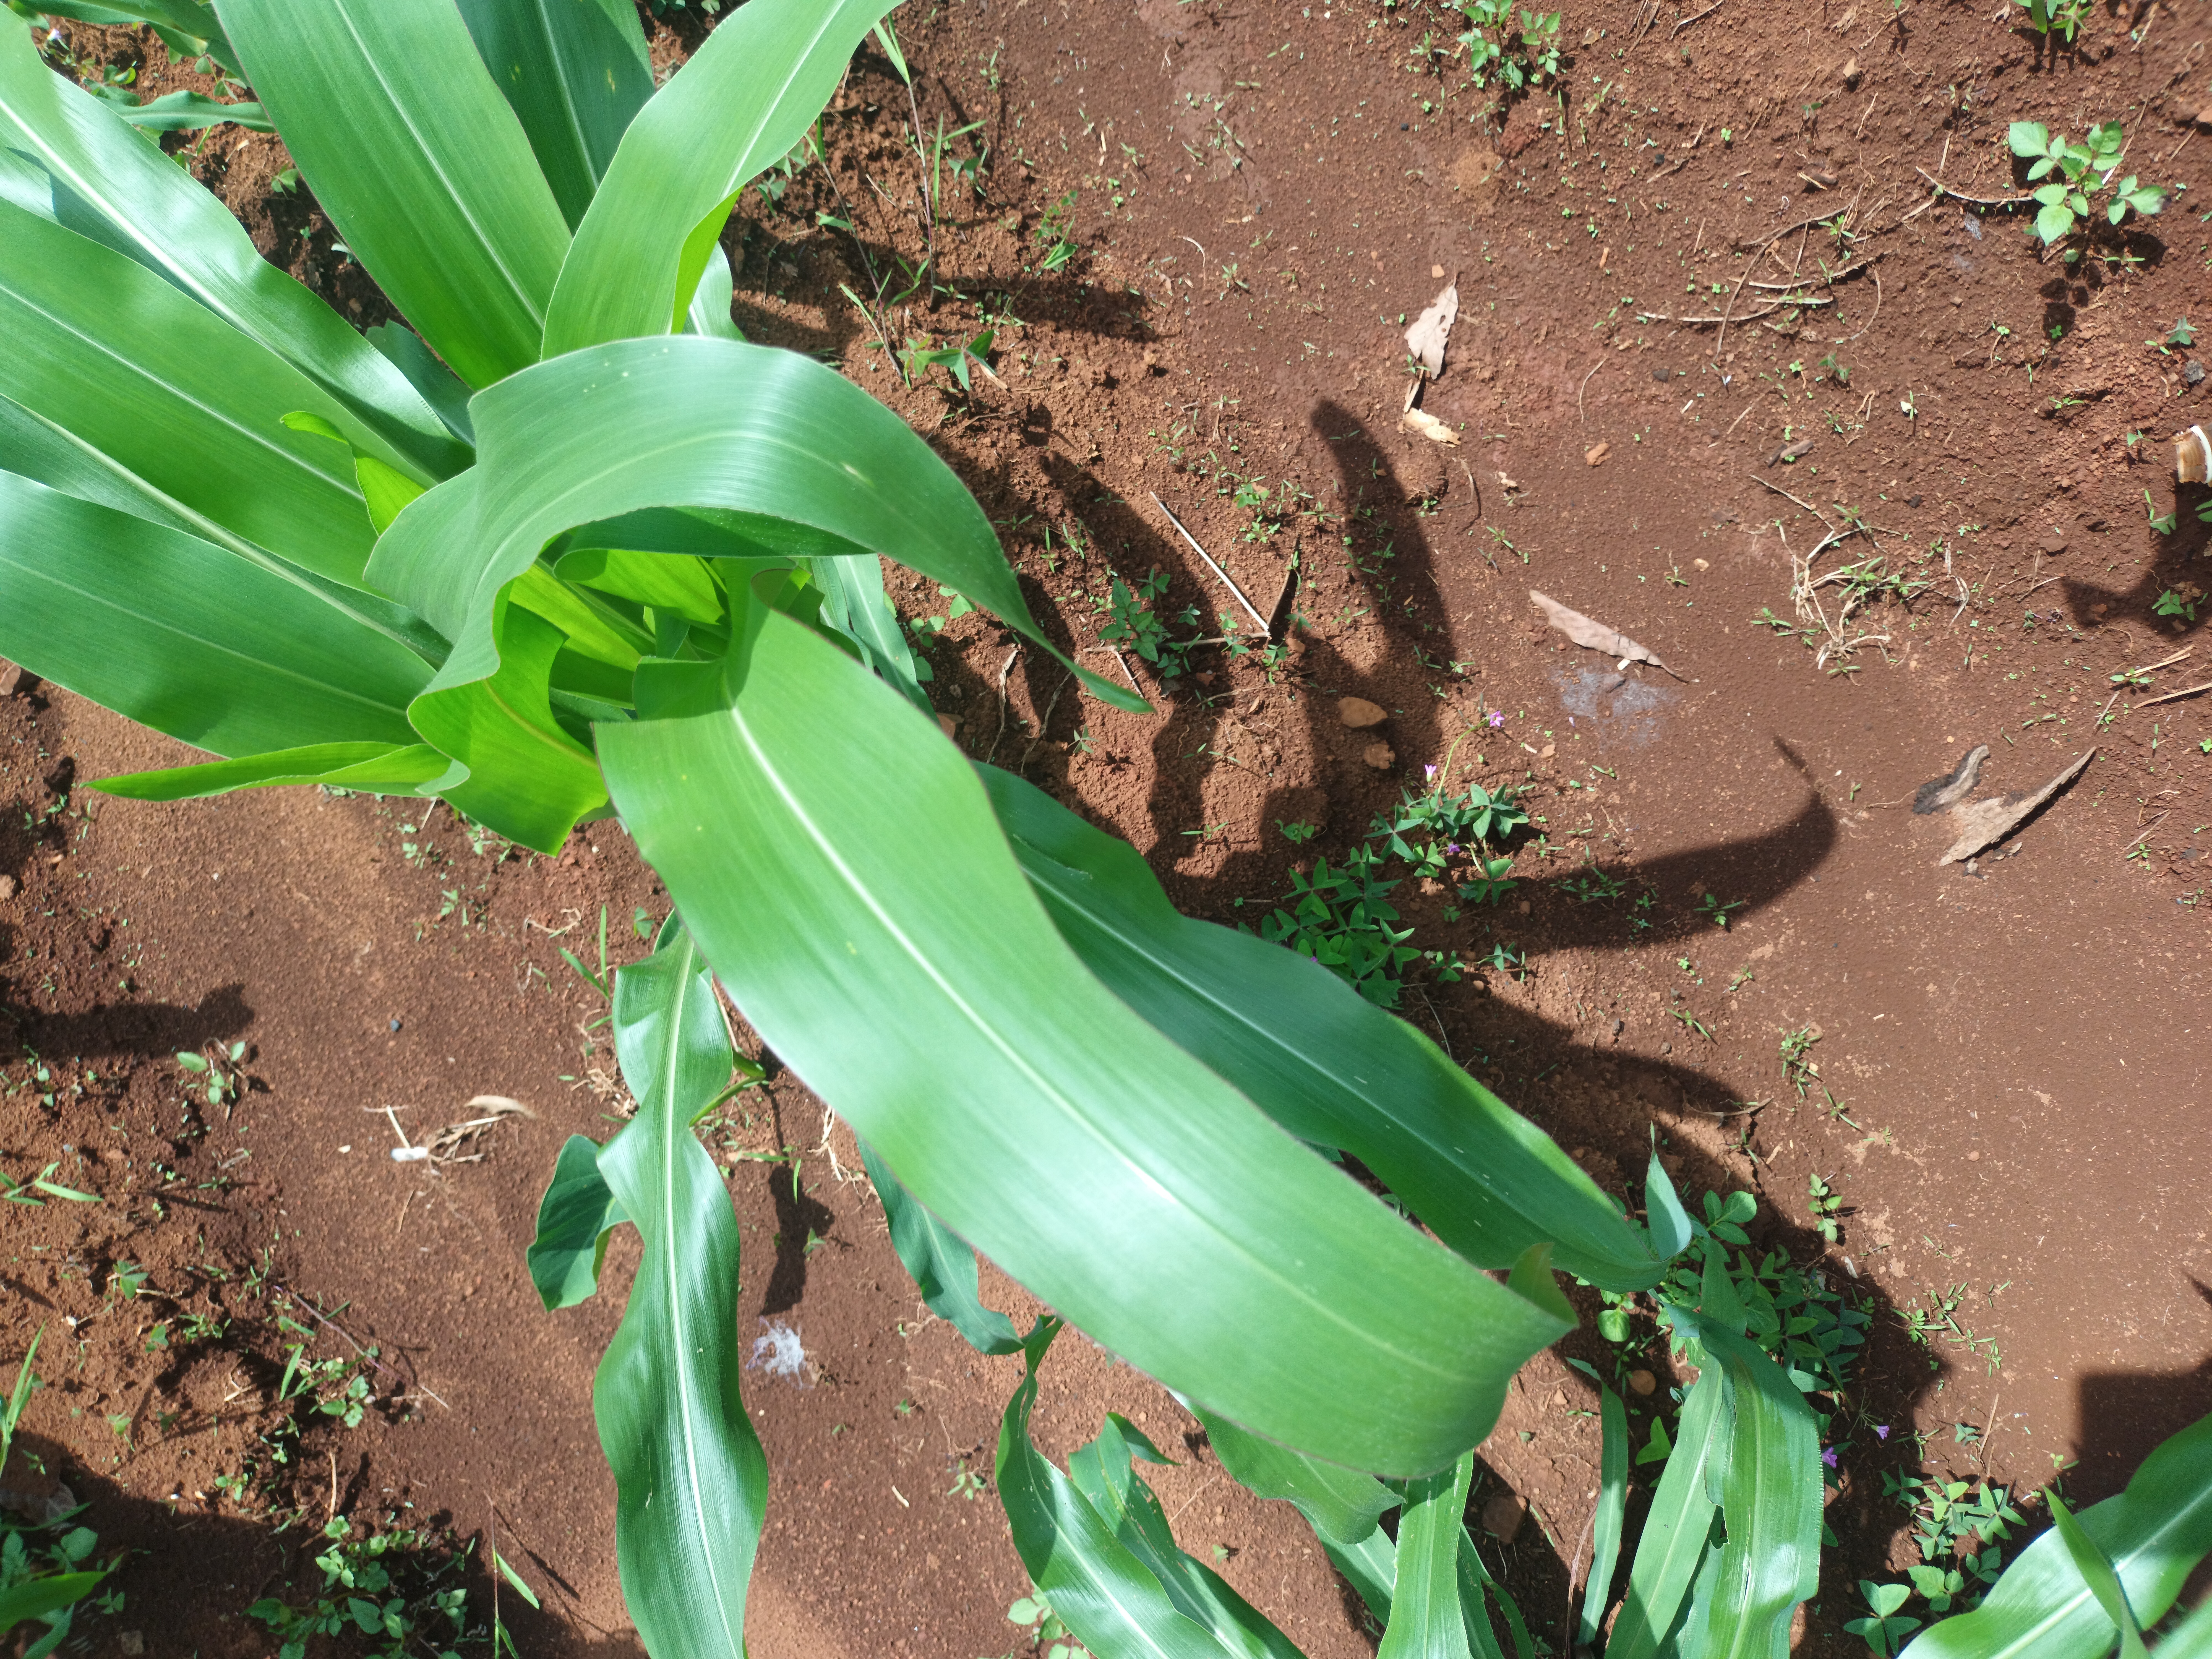
Label: healthy